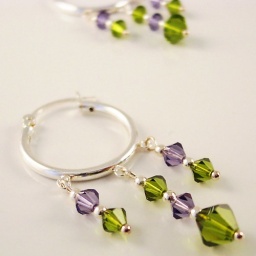
Swarovski crystals in green and purple on 15mm sterling silver earring hoops